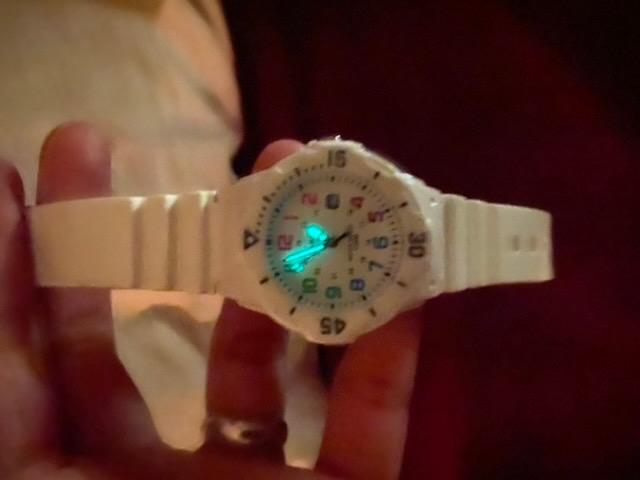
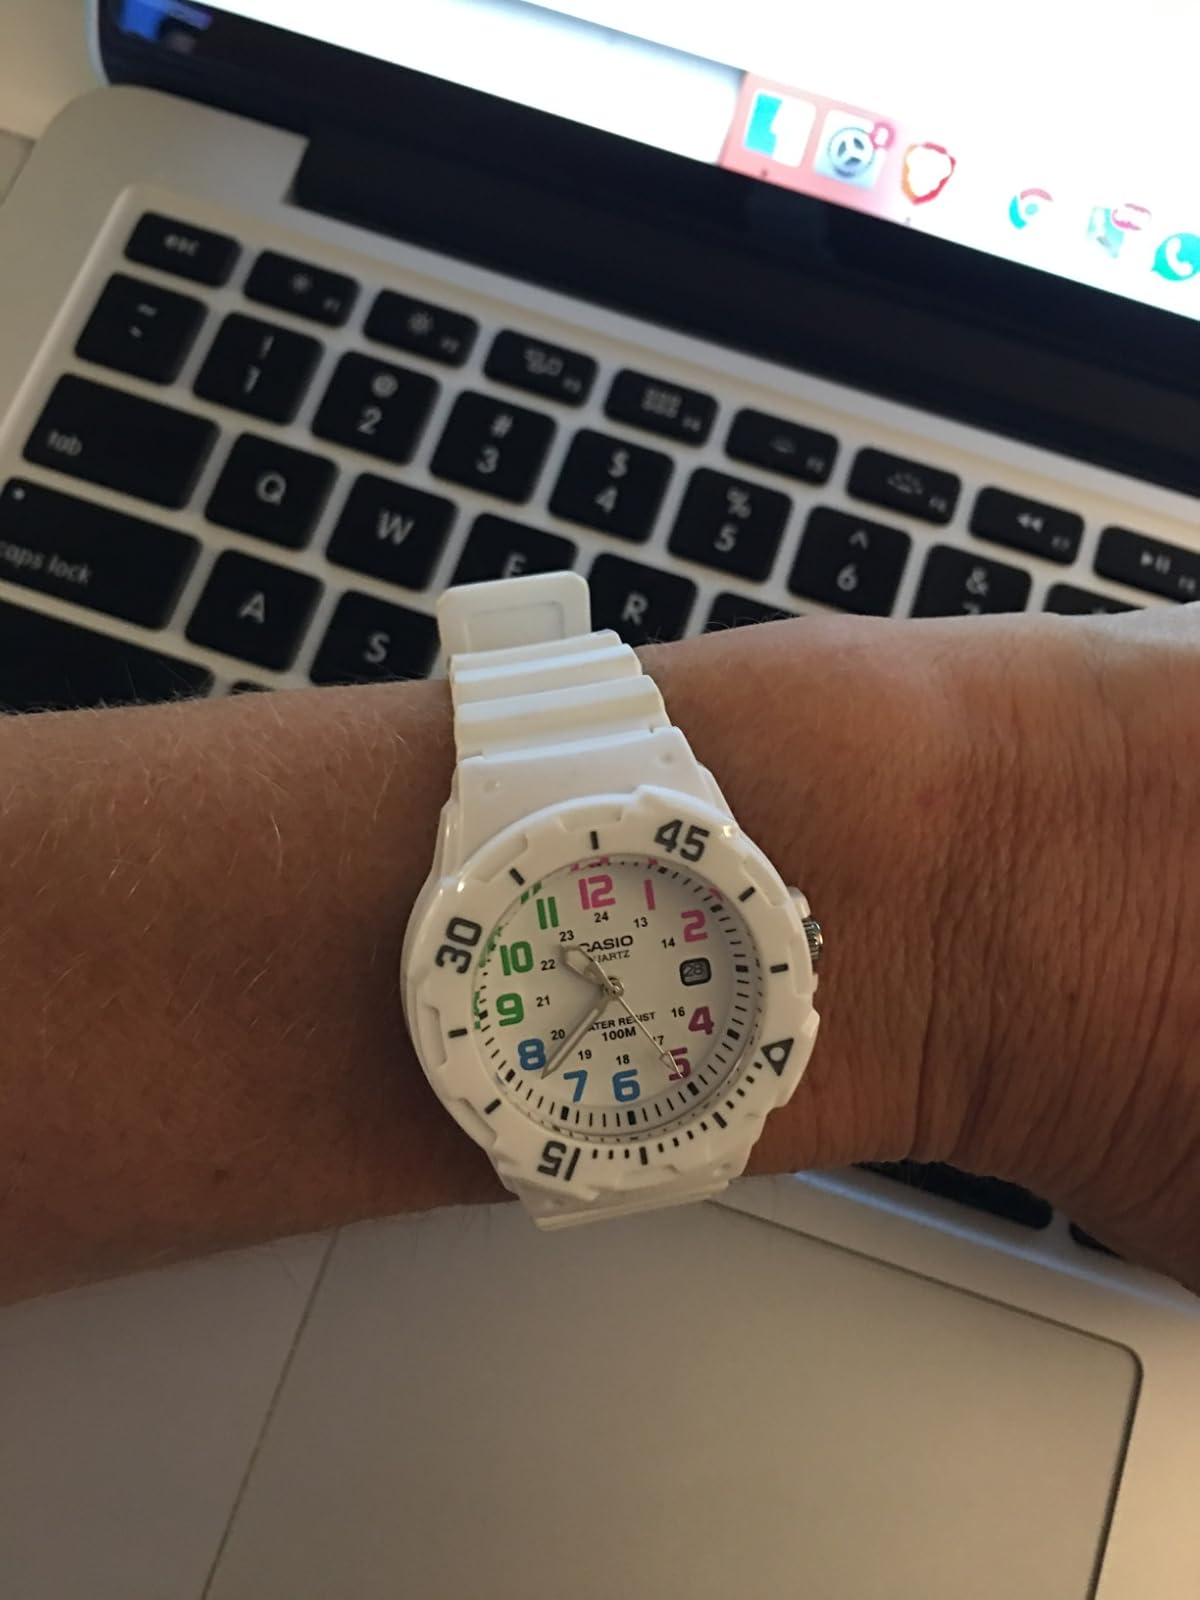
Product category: accessories_watch
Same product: yes